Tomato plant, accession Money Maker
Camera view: bottom (45 deg); turntable rotation: 90 degrees
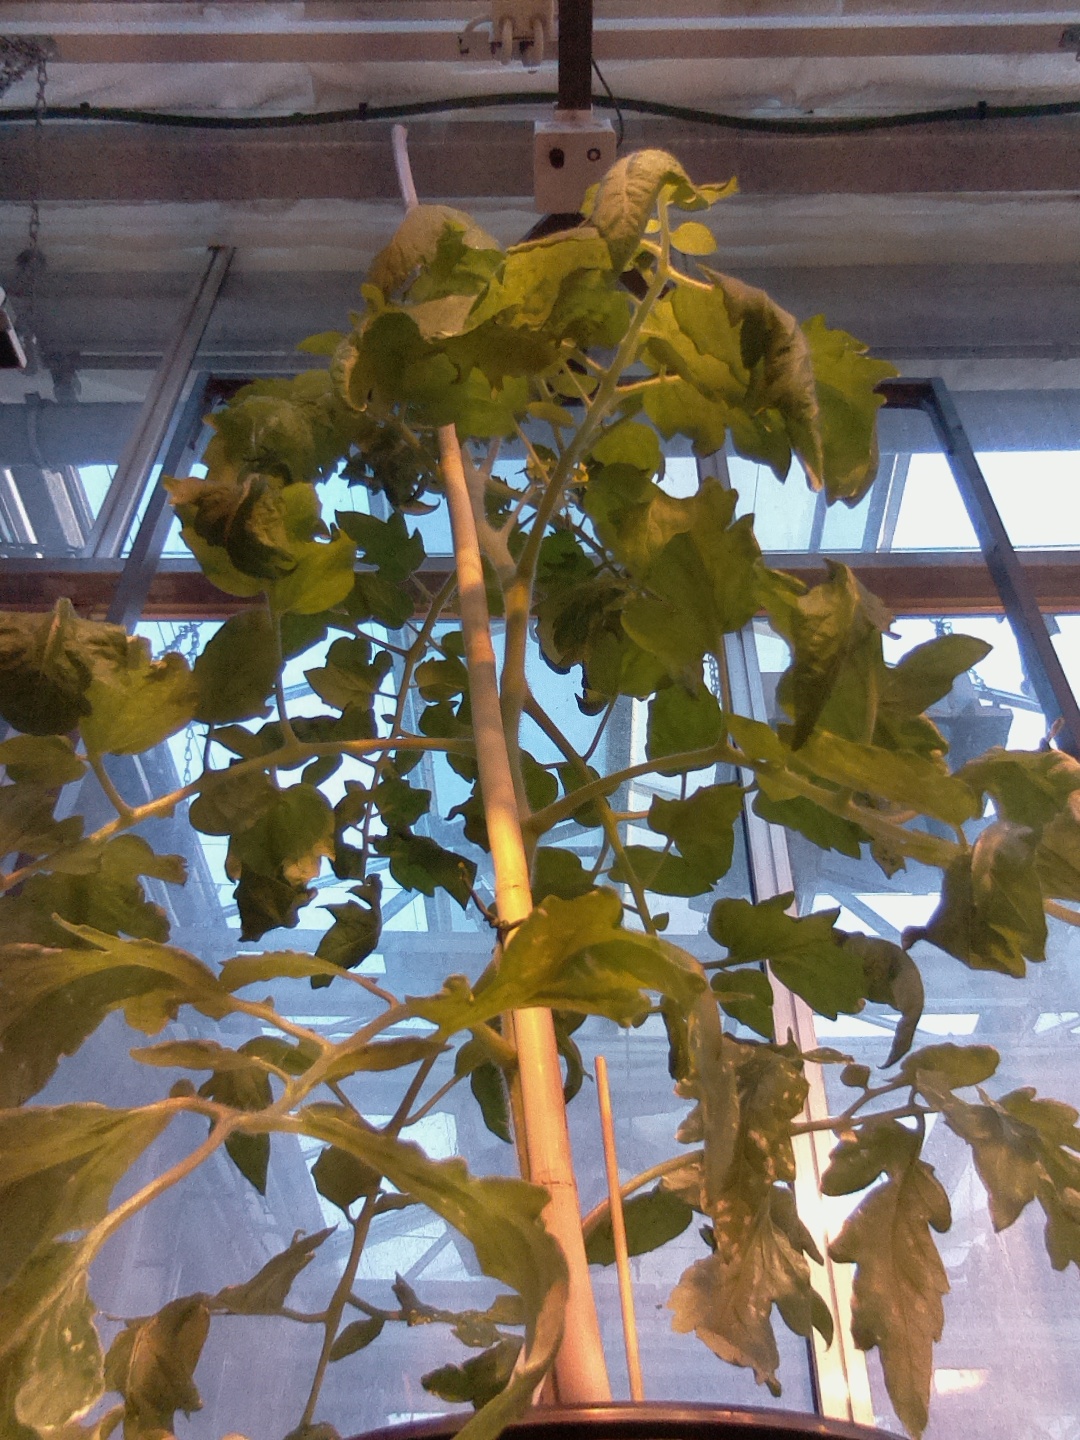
BBCH growth stage 62: 20%-30% of flowers open